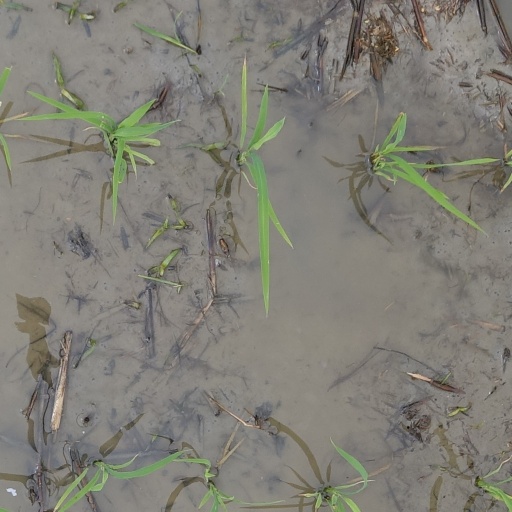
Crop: rice